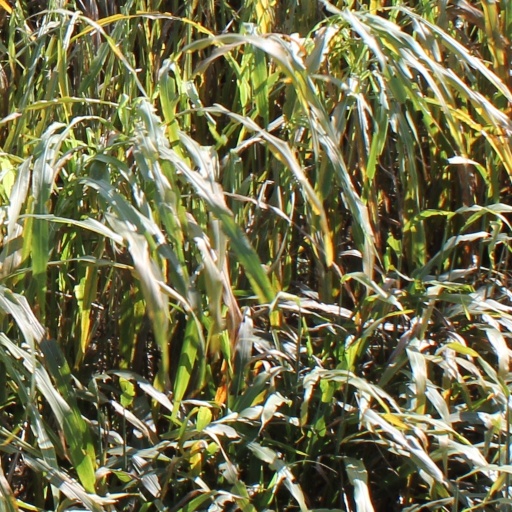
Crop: sorghum